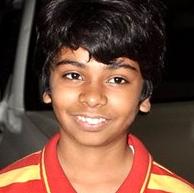
Age: 13